Geislinger coupling

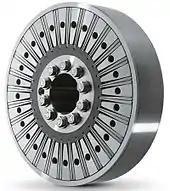
The Geislinger damper utilizes steel leaf springs and engine oil

A related device is the Geislinger damper. This is broadly the same coupling, but both input and output shafts are connected to the same central hub. The massive outer casing is connected to this through similar leaf spring packs, but is free to move torsionally, with damping. It is used as a harmonic damper to control vibrations in shafts.